Battle of Tulkarm

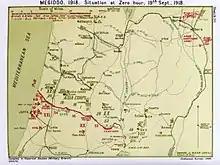
Falls Sketch Map 30 Megiddo Zero Hour 19 September 1918

On the first quarter of the front line which stretched across the Plain of Sharon from the Mediterranean Sea, the XXI Corps 35,000 infantry, Desert Mounted Corps' 9,000 cavalry and 383 artillery pieces were preparing for the attack. On the remaining three quarters of the front line stretching to the Dead Sea, 22,000 infantry, 3,000 mounted troops and 157 artillery pieces of the XX Corps and Chaytor's Force were deployed facing the Seventh and Fourth Ottoman Armies.